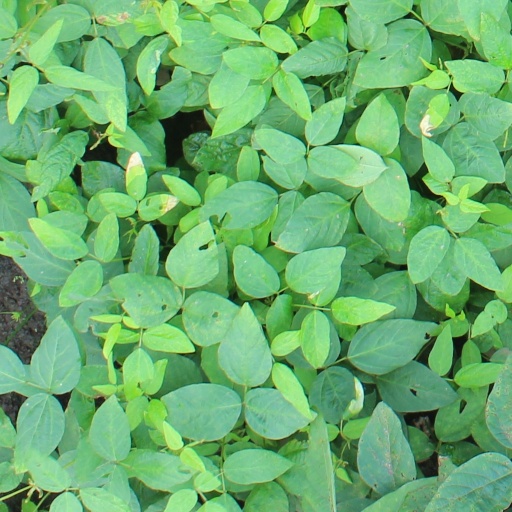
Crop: soybean